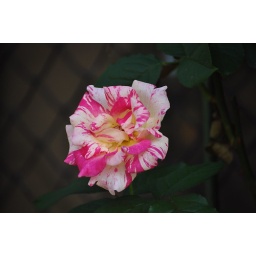
A varigated rose blooms against a building wall and fence at Bouhouran's liquor store in downtown Greenville